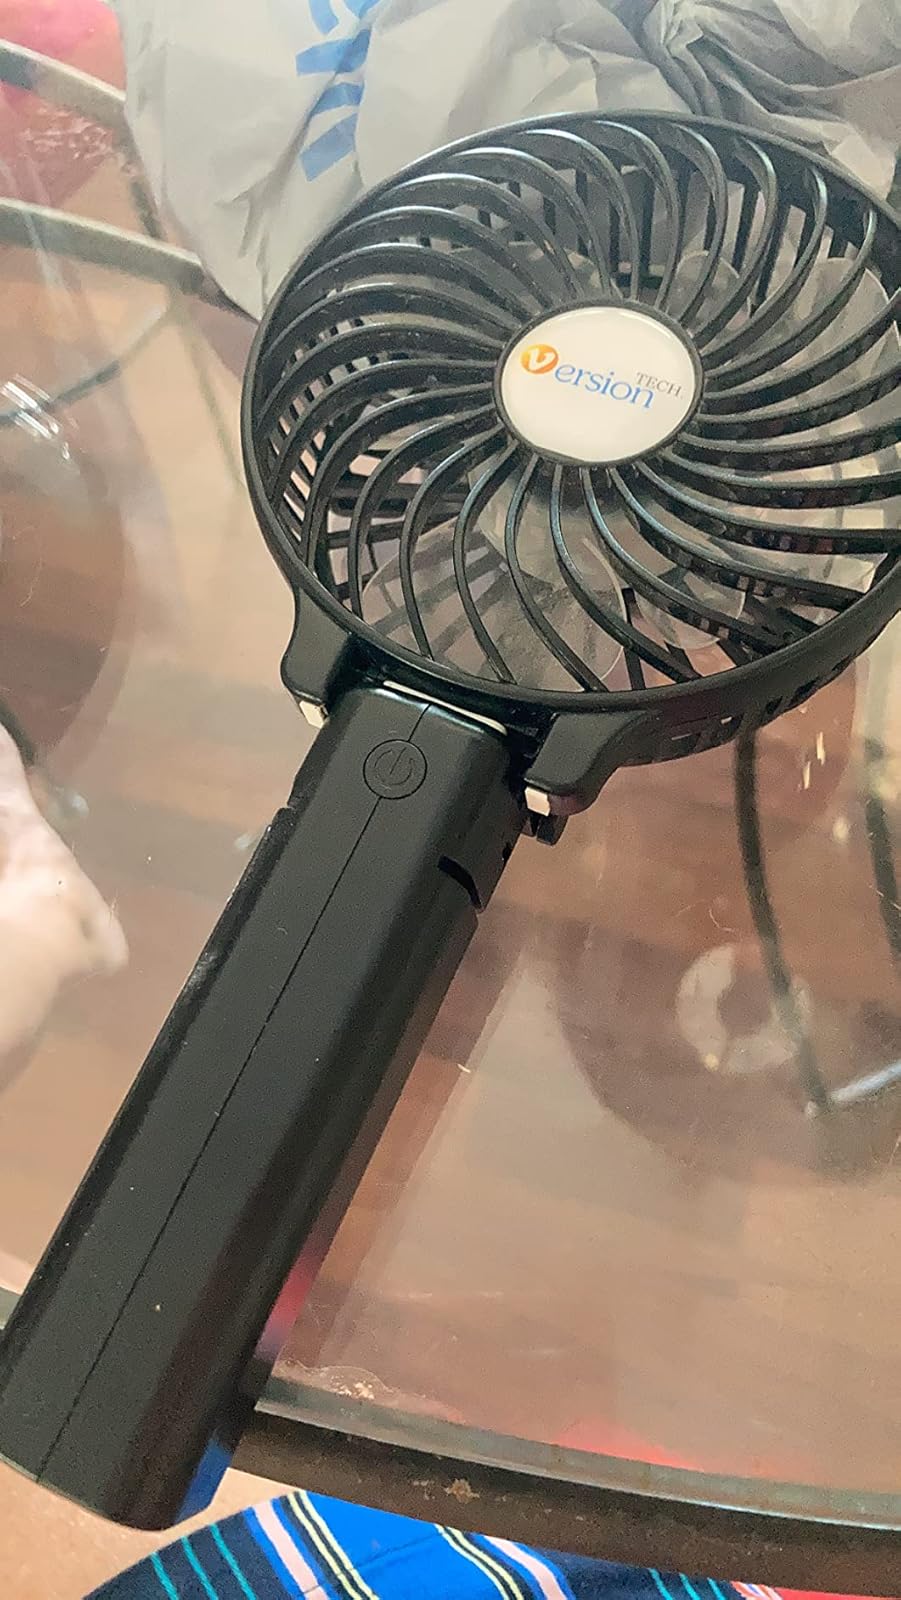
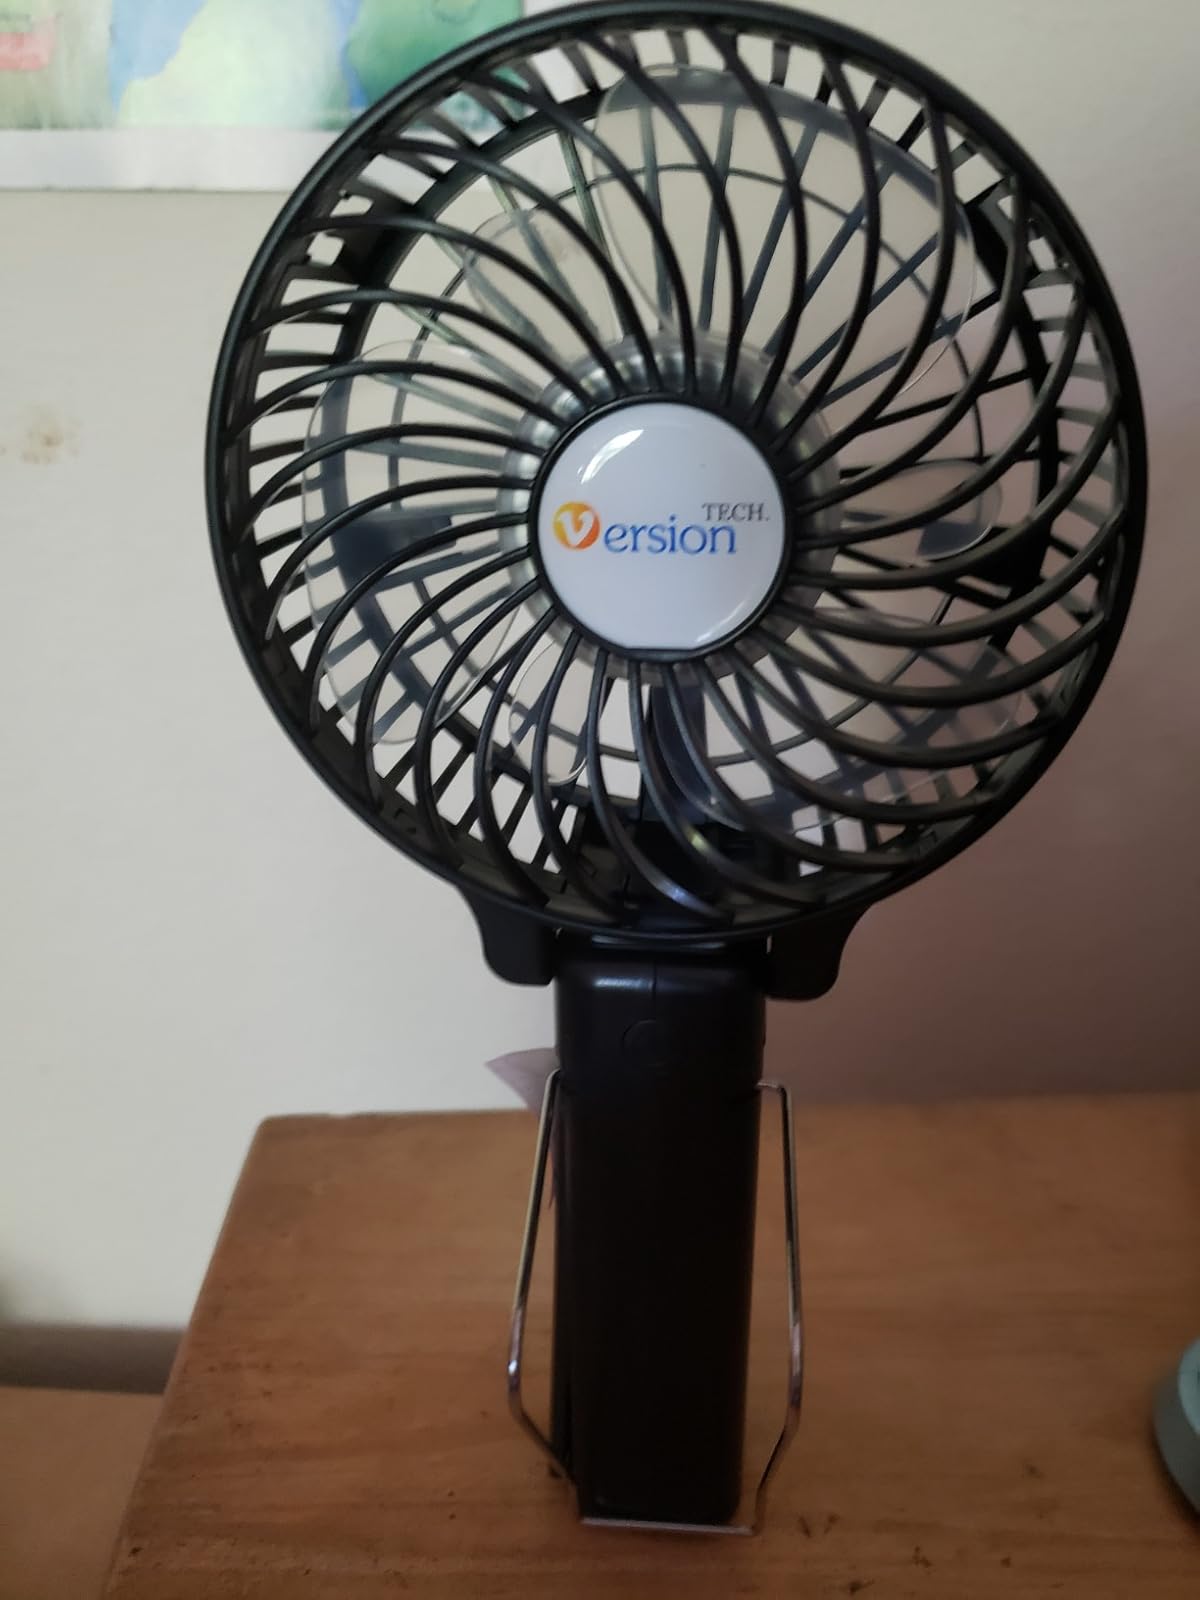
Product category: fan
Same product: yes